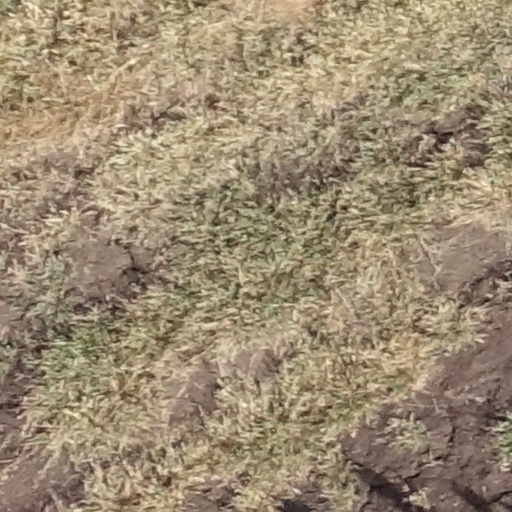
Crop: sorghum